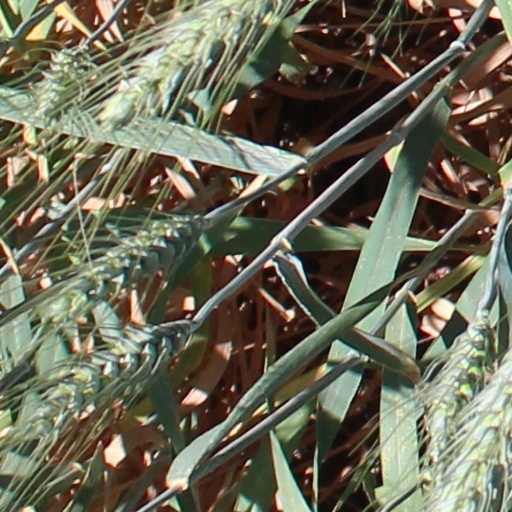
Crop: wheat